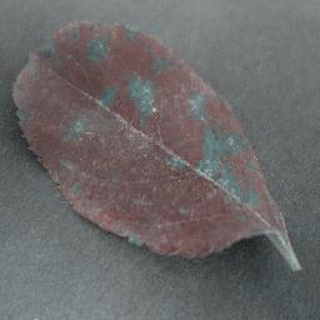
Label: apple_cedar_apple_rust